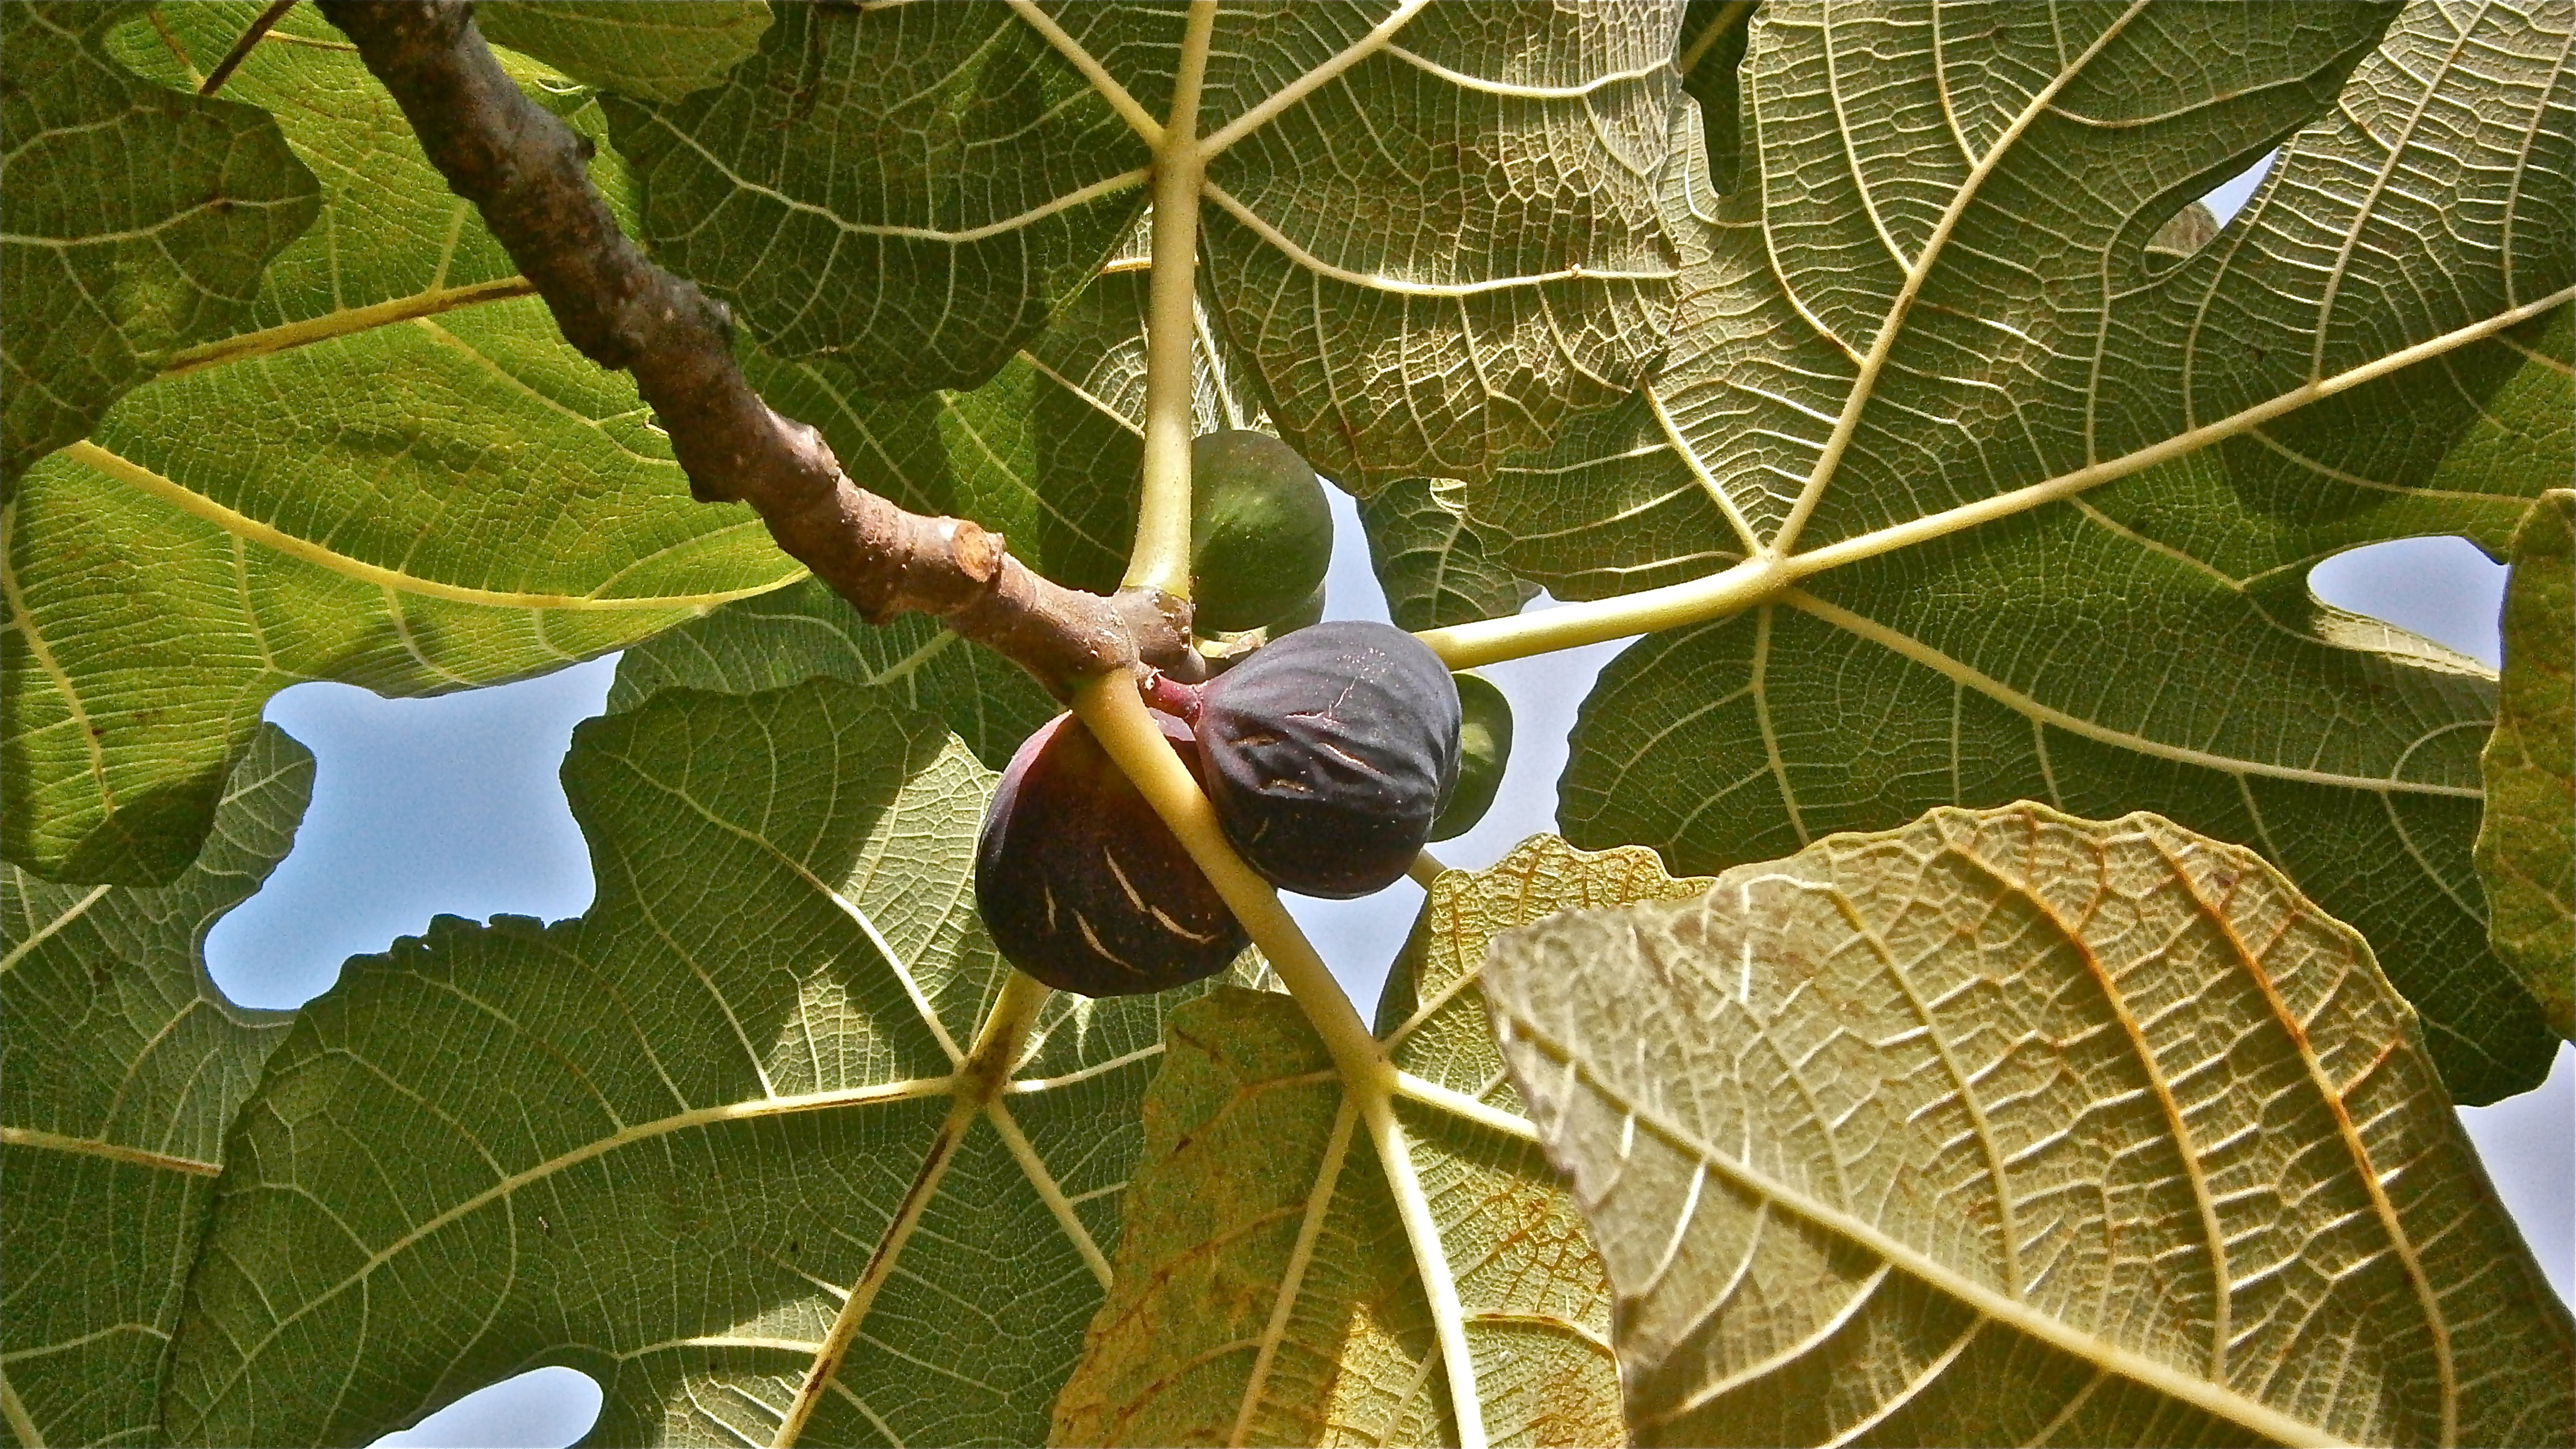
tree, nature, branch, plant, fruit, sunlight, leaf, flower, food, green, jungle, produce, vegetable, autumn, botany, flora, fauna, deciduous, figs, tropics, flowering plant, woody plant, land plant, bombycidae, higera